Hookah

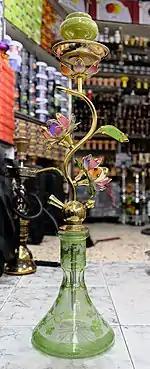
Flower-ornamented hookah in a Palestinian shop

In 2010 the Hamas-led Islamist government of Gaza imposed a ban on women smoking hookahs in public. A spokesman for the Interior Ministry explained that "It is inappropriate for a woman to sit cross-legged and smoke in public. It harms the image of our people." The ban was soon lifted later that year and women returned to smoking in popular venues like the cafe of Gaza's Crazy Water Park.